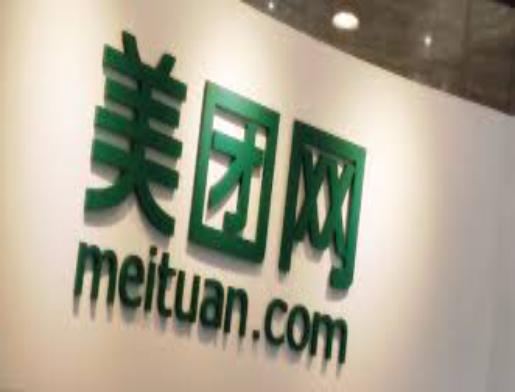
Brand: meituan
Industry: Others